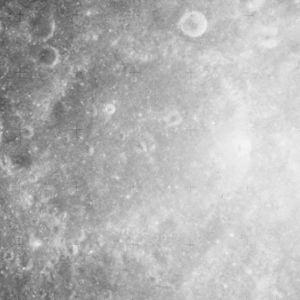
Buisson (månekrater)
Buisson er et nedslagskrater på Månen. Det befinder sig på Månens bagside og er opkaldt efter den franske fysiker og astronom Henri Buisson.